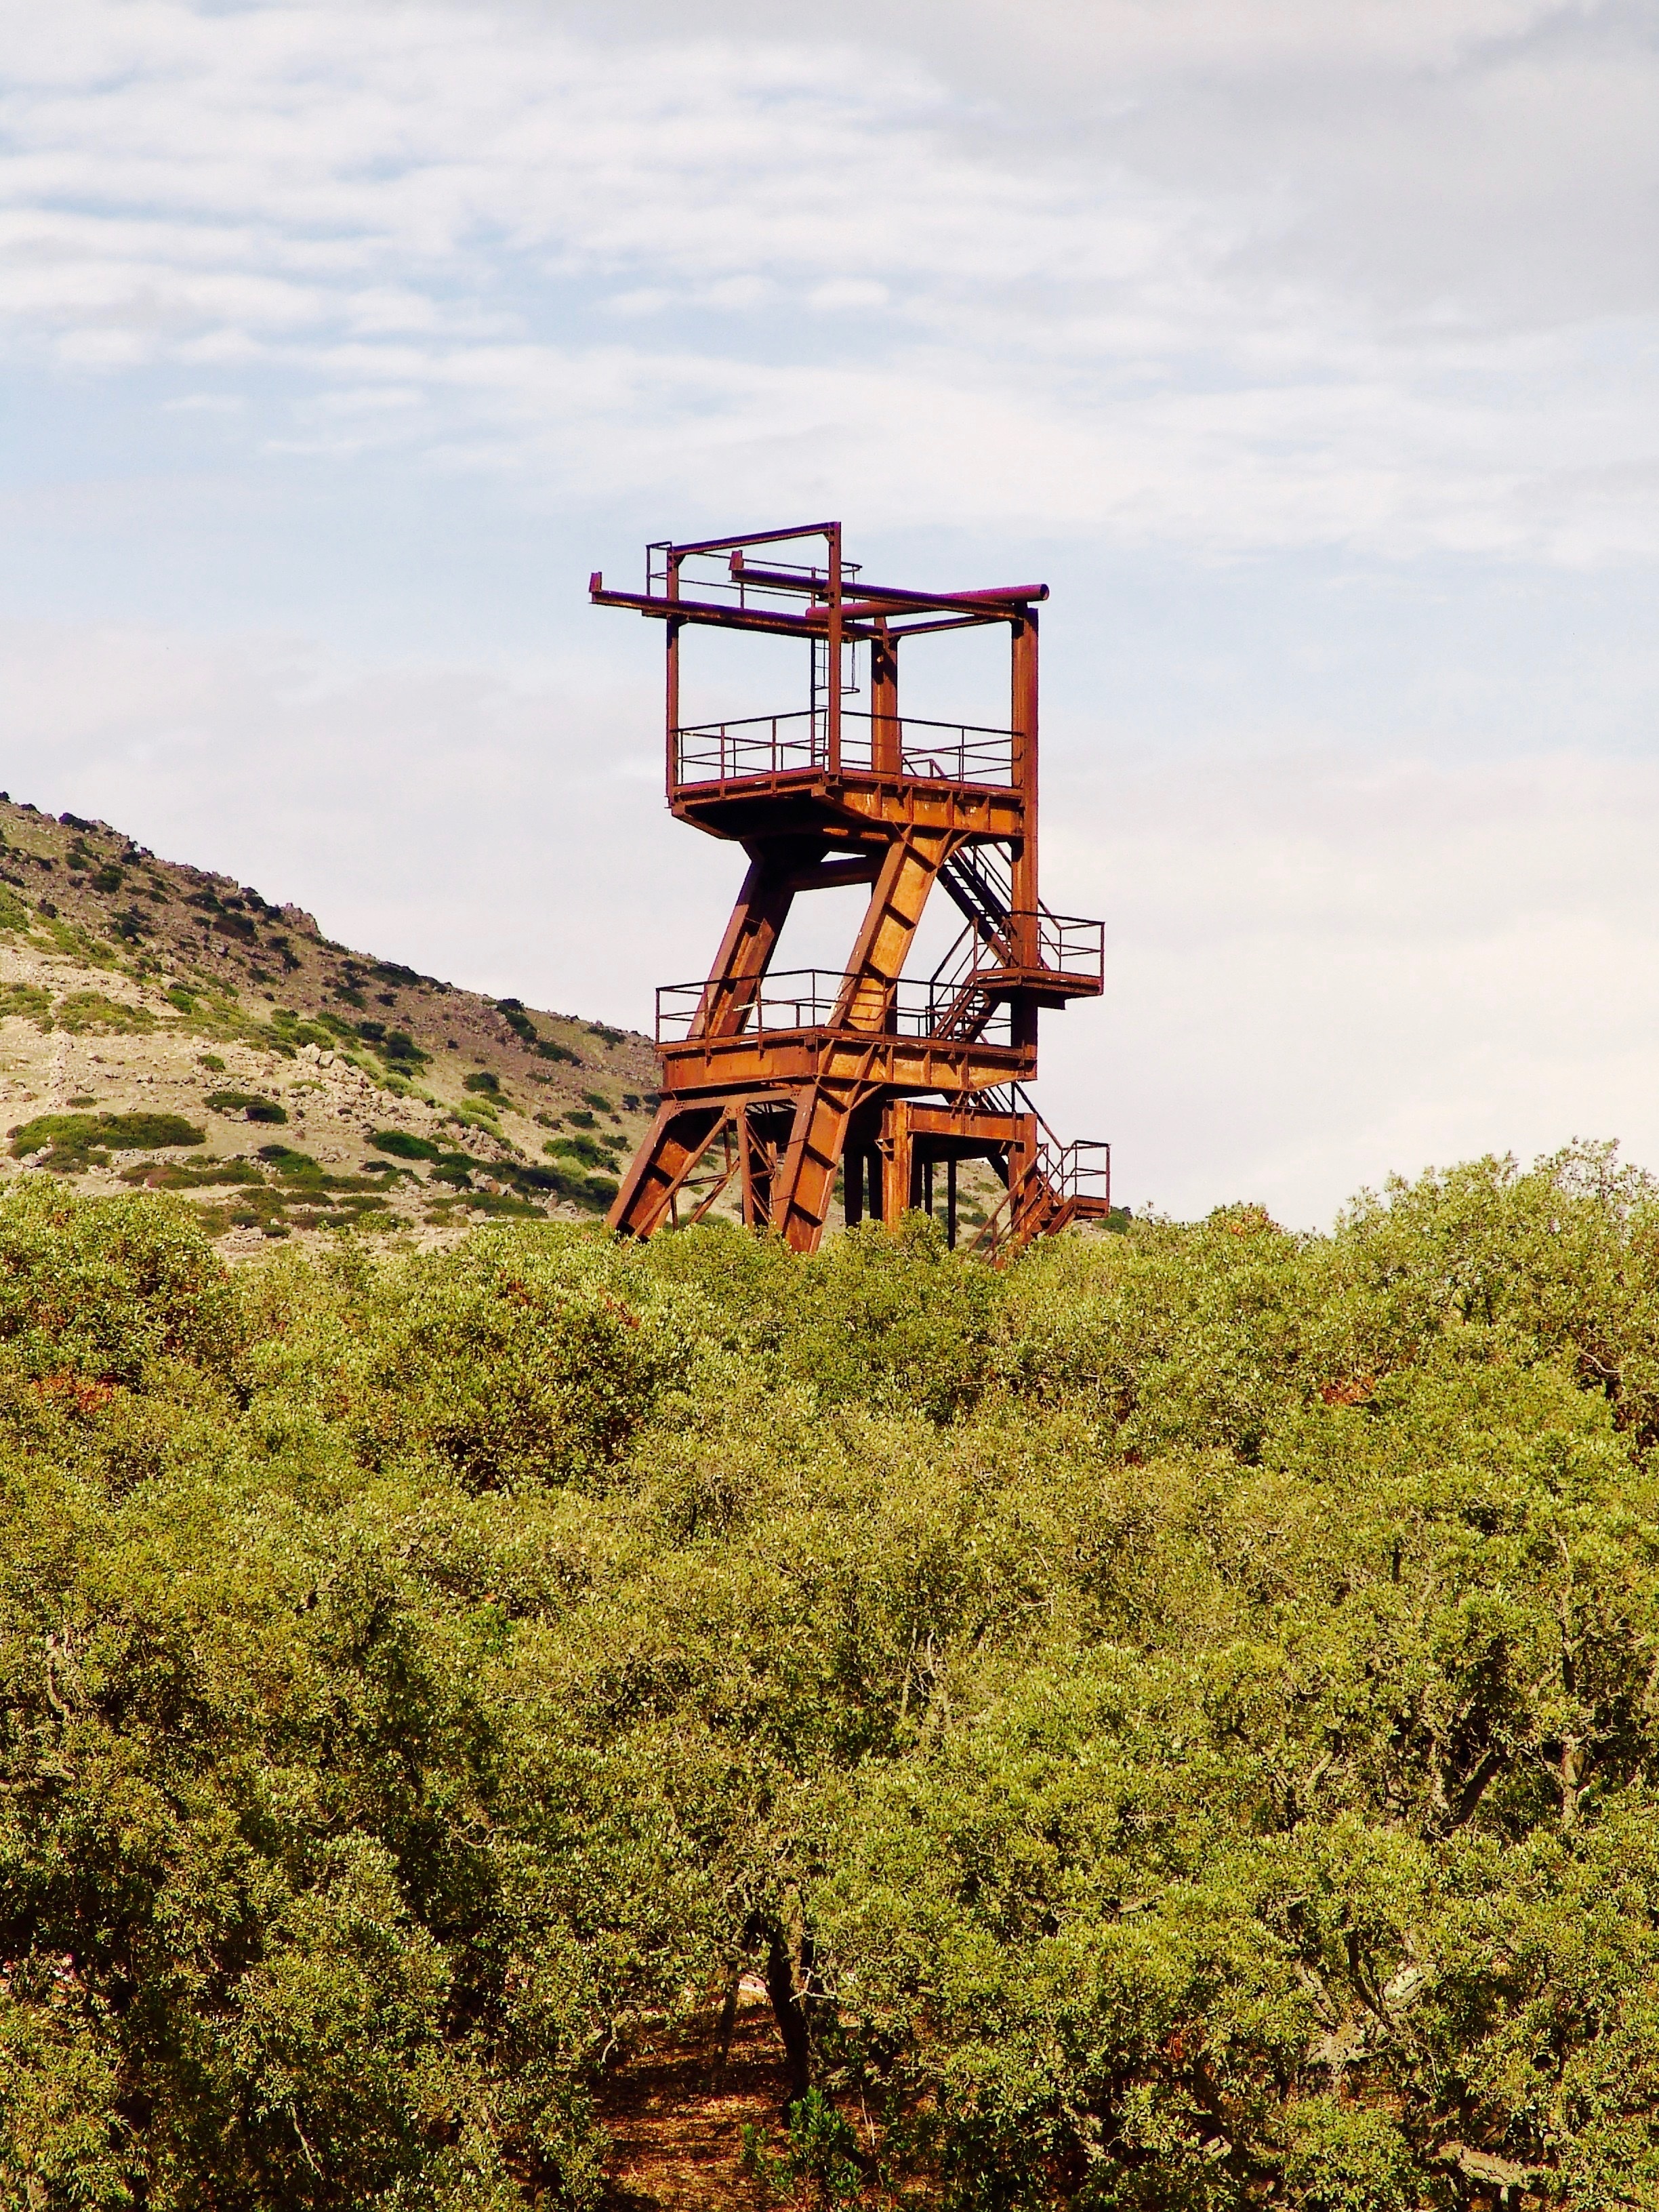
mountain, field, farm, old, vehicle, crop, metal, soil, industrial, industry, decay, agriculture, roll, bill, mine, habitat, stainless, industrial plant, rural area, coal mine, natural environment